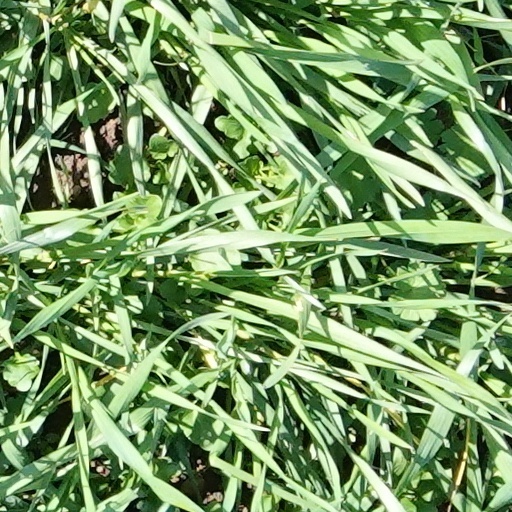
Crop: wheat